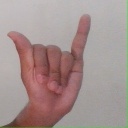
अक्षर: य